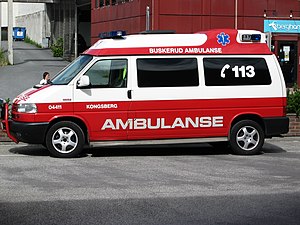
Alarmtelefonnummer
Mange steder skrives alarmnummeret på køretøjerne - her 113 for ambulancetjenesten i Norge
Et alarmtelefonnummer er et telefonnummer, som man kan ringe til i nødsituationer.